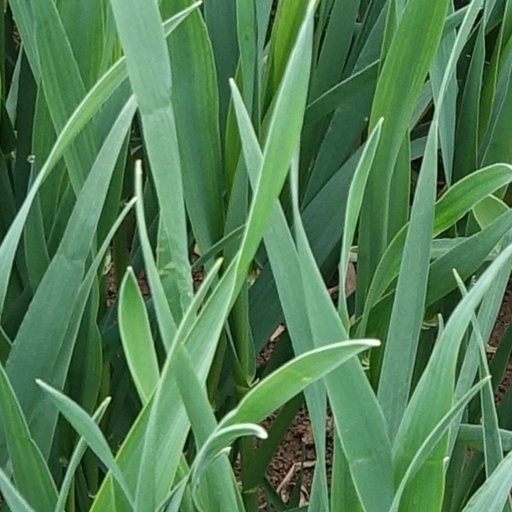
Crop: wheat